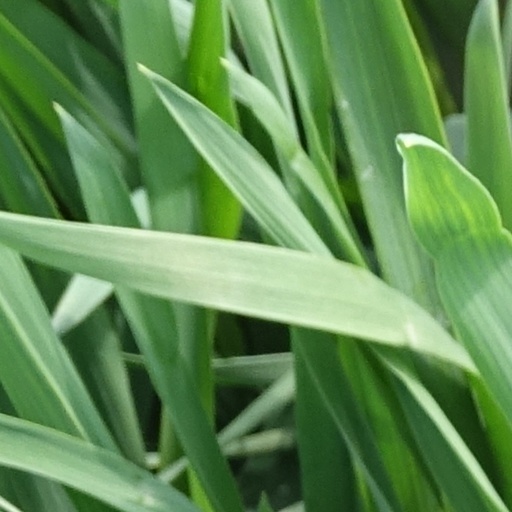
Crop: wheat